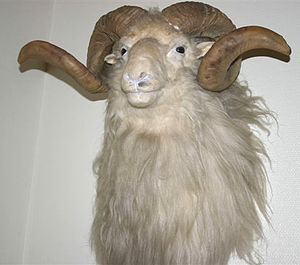
Föroya Bjór / Bryggeriets produkter / Sodavand
Föroya Bjór er navnet på et bryggeri på Færøerne og betyder Færøernes øl. Bryggeriet ligger i Klaksvík og er landets eneste siden 2007, hvor Restorffs Bryggjarí lukkede. Föroya Bjór producerer hovedsagelig til Færøerne, men der sælges dog øl flere steder i Danmark, mest i København, men også i byer så som Vejle, Aalborg og Århus.